Hipólito Yrigoyen

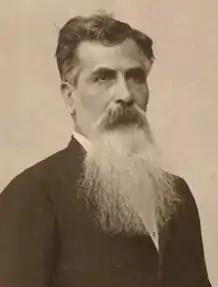
Leandro N. Alem, the uncle of Yrigoyen, and a role model that he followed. In 1896, after Alem's suicide, Yrigoyen would become more isolated than ever.

It was just prior to this revolution that Yrigoyen met Alvear, more specifically when there was an opening for Chief of Police of the city of Buenos Aires. Artistóbulo del Valle proposed a relative of Alem, who had been commissioner. This is how he made contact with Alvear and other civic figures such as Le Breton, Apellániz, and Senillosa. Alvear and Yrigoyen would see each other at the Paris Café and at committee meetings. He would always hold a special appreciation for Alvear, even in the later years of the caudillo's life, after the radical leaders had come into conflict with each other. As an anecdote about the two leaders, it can be mentioned that in 1897, Lisandro de la Torre challenged Yrigoyen to a fencing duel. Alvear had a few days to teach his friend the basics of fencing, since Yrigoyen had no knowledge of fencing and de la Torre was an expert. The duel took place on 6 September and Yrigoyen was able to achieve several touches on de la Torre's face and won the duel. During his presidency, he would continue to practice fencing, a pastime that he never gave up, even in his 70s. In 1897, he joined the Jockey Club and went several times, and although he never set foot in the institution after 1900, he continued to be a member until his death.